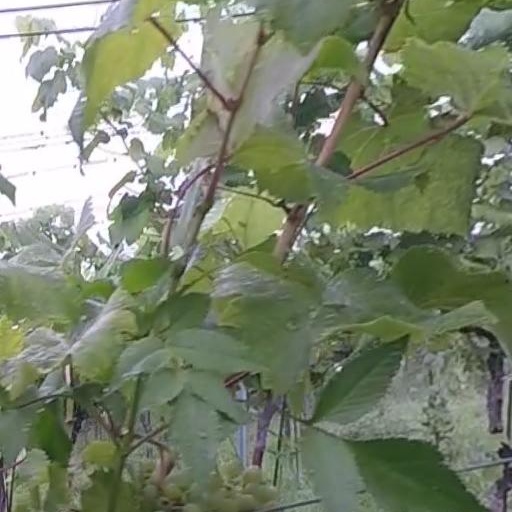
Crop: grape